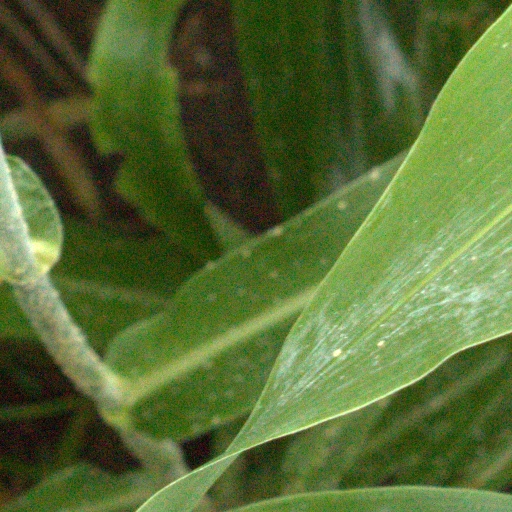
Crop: sorghum